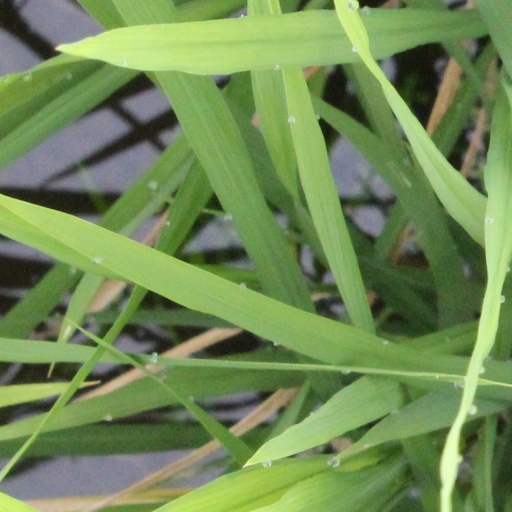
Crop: rice